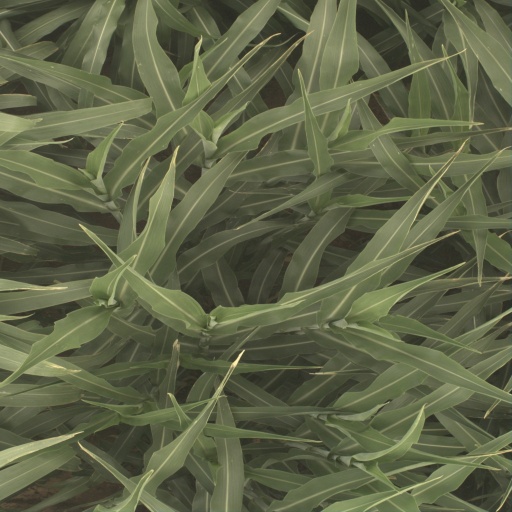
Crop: sorghum